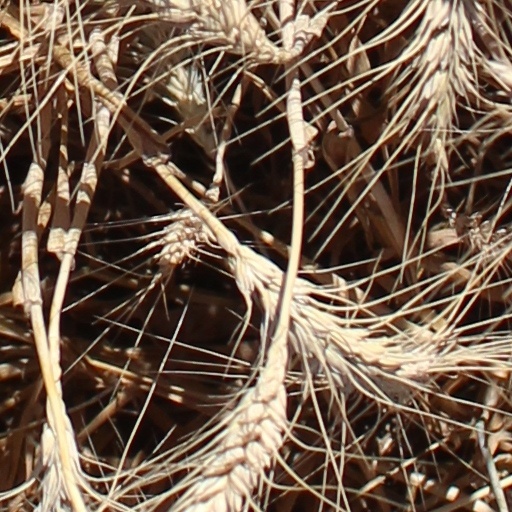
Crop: wheat